Voskhod 2

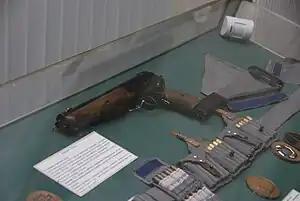
A triple-barreled TP-82 Cosmonaut survival pistol in Saint-Petersburg Artillery museum

The delay of 46 seconds caused the spacecraft to land from the intended landing zone, in the inhospitable forests of Upper Kama Upland, somewhere west of Solikamsk. Although flight controllers had no idea where the spacecraft had landed or whether Leonov and Belyayev had survived, the cosmonauts' families were told that they were resting after having been recovered. The two men were both familiar with the harsh climate and knew that bears and wolves, made aggressive by mating season, lived in the "taiga"; the spacecraft carried a pistol and "plenty of ammunition", but the incident later drove the development of a dedicated TP-82 Cosmonaut survival pistol. Although aircraft quickly located the cosmonauts, the area was so heavily forested that helicopters could not land. When night arrived, the temperature dropped to , and the spacecraft's hatch had been blown open by explosive bolts. Warm clothes and supplies were dropped and the cosmonauts spent a freezing night in the capsule or "Sharik" in Russian. Even worse, the electrical system completely malfunctioned so that the heater would not work, but the fans ran at full blast. A rescue party arrived on skis the next day as it was too risky to try an airlift from the site. The advance party chopped wood and built a small log cabin and an enormous fire. After a more comfortable second night in the forest, the cosmonauts skied to a waiting helicopter several kilometers away and flew first to Perm, then to Baikonur for their mission debriefing.